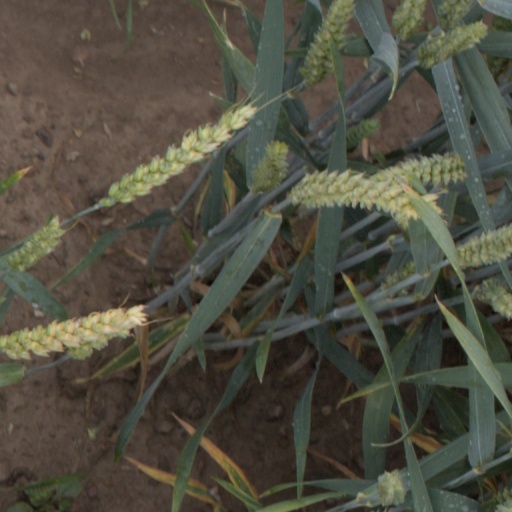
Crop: wheat